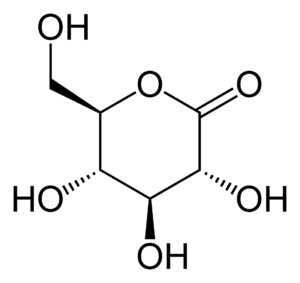
La δ-gluconolactone ou glucono-delta-lactone est une lactone naturellement présente dans la nature. Elle est utilisée dans l'alimentation comme additif alimentaire.